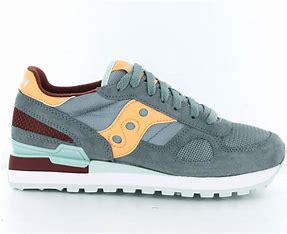
Brand: Saucony
Model: Shadow Original